Hanger (film)

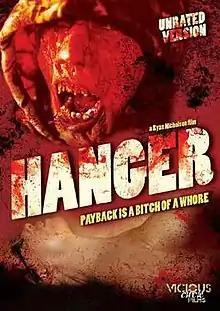
DVD released by Vicious Circle Films

Hanger is a 2009 Canadian horror film directed by Ryan Nicholson and written by Nicholson with Patrick Coble. The film is banned in Australia.